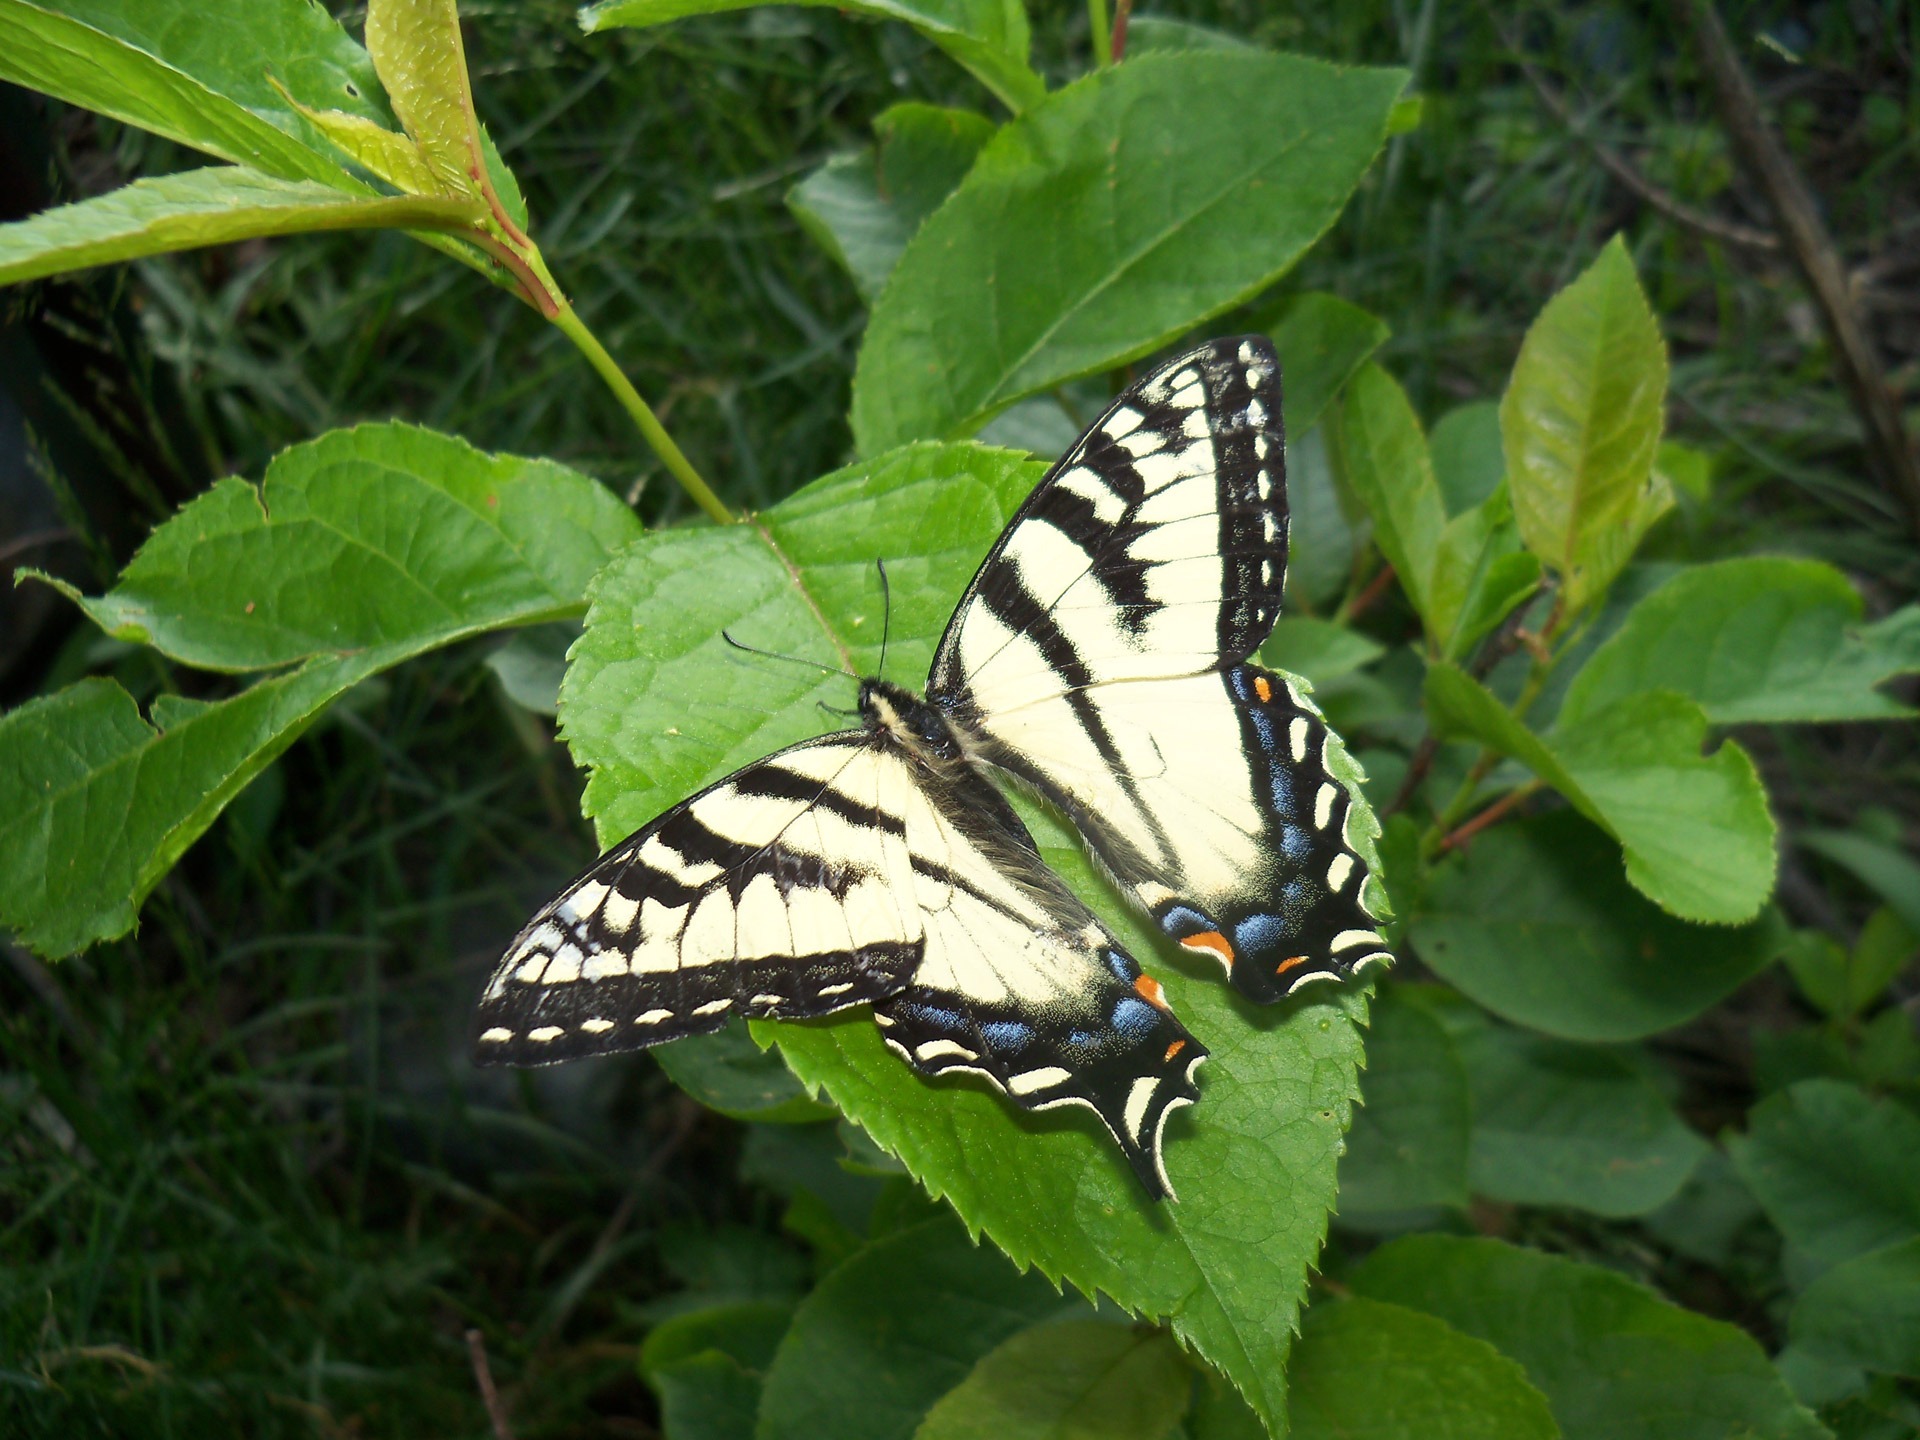
nature, wing, leaf, flower, green, jungle, insect, botany, moth, butterfly, fauna, plants, invertebrate, flowers, monarch butterfly, leaves, insects, butterflies, bugs, arthropod, pollinator, moths and butterflies, lycaenid